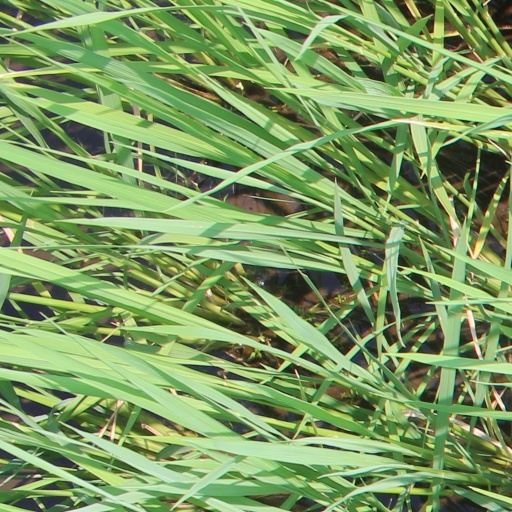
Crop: rice